Robert Thalheim

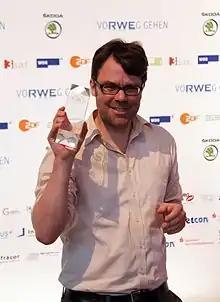
Thalheim in 2011

Robert Thalheim (born July 2, 1974, in Berlin) is a German stage and film director and screenwriter.